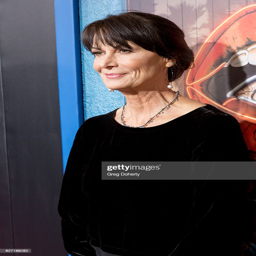
actor arrives for the premiere .